Feral horse

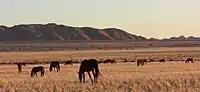
Feral horses of the Namib

A feral horse is a free-roaming horse of domesticated stock. As such, a feral horse is not a wild animal in the sense of an animal without domesticated ancestors. However, some populations of feral horses are managed as wildlife, and these horses often are popularly called "wild" horses. Feral horses are descended from domestic horses that strayed, escaped, or were deliberately released into the wild and remained to survive and reproduce there. Away from humans, over time, these animals' patterns of behavior revert to behavior more closely resembling that of wild horses. Some horses that live in a feral state but may be occasionally handled or managed by humans, particularly if privately owned, are referred to as "semi-feral".